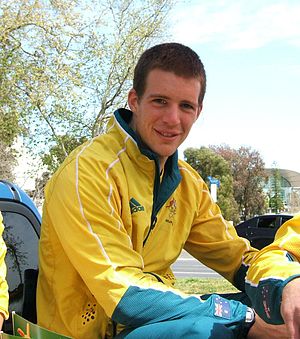
Chris Morgan
Chris Morgan (2008)
Chris Morgan er en australsk roer.